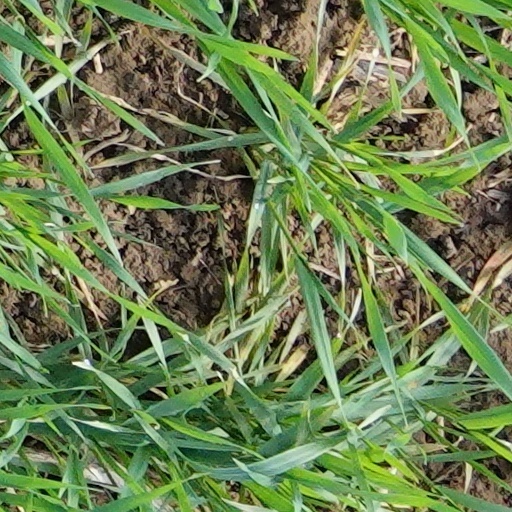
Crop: wheat